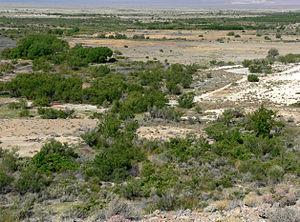
L'Ash Meadows National Wildlife Refuge est une aire protégée américaine située dans le comté de Nye, au Nevada. Ce National Wildlife Refuge créé en 1984 est un site Ramsar depuis le 18 décembre 1986.
Cet article recense les zones humides des États-Unis concernées par la convention de Ramsar.